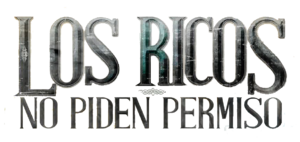
Los ricos no piden permiso est une telenovela argentine diffusée entre le 11 janvier et le 26 décembre 2016 sur El Trece.